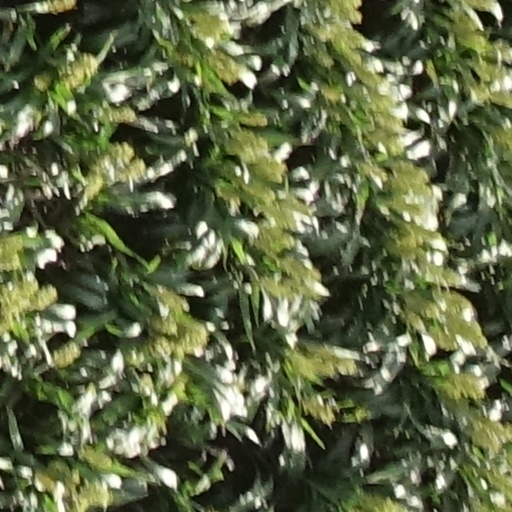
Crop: sorghum